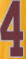
Number: 4